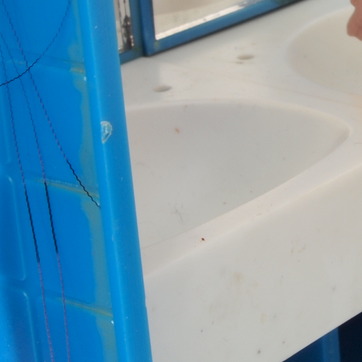
Material: ceramic